Bulgarian folk dance

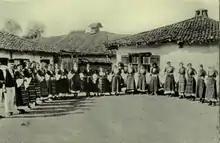
Bulgarian peasants ready to dance the horo, c 1913

Yove male mome and sedi donka can be thought of as a compound of common (chetvorno) and (kopanitsa) meters, but it is more unclear what sandansko horo should be: possibilities are a compound , where is the daychovo meter, and the Krivo plovdivsko horo meter, or , where is the daychovo meter.